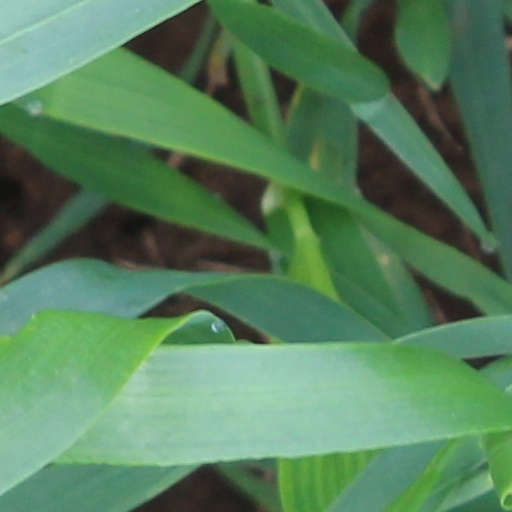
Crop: wheat